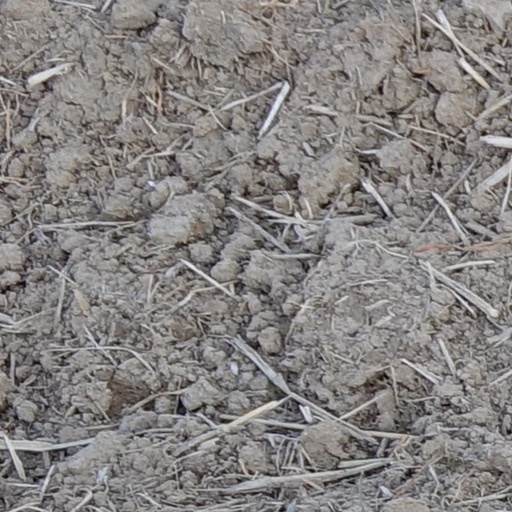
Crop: wheat